2003 Baghdad DHL attempted shootdown incident

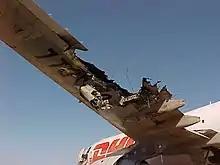
Damage to the left wing after being struck by a surface-to-air missile

On 22 November 2003, shortly after takeoff from Baghdad, Iraq, an Airbus A300B2-200F cargo plane, registered OO-DLL and owned by the Belgian division of European Air Transport (doing business as DHL Aviation), was struck on the left wing by a surface-to-air missile while on a scheduled flight to Muharraq, Bahrain. Severe wing damage resulted in a fire and complete loss of hydraulic flight control systems. Because outboard left wing fuel tank 1A was full at takeoff, no fuel-air vapour explosion occurred. Liquid jet fuel dropped away as 1A disintegrated. Inboard fuel tank 1 was pierced and leaking.